Les Luthiers

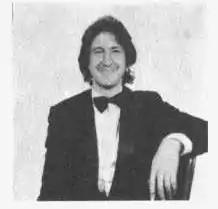
Gerardo Masana, author of "Cantata Laxatón" and one of the group's founders

During the 1960s, nearly every faculty in Argentine universities had its own musical choir. Some members began meeting outside rehearsals to create musical jokes for fun, which they later performed as humorous interludes at inter-choral festivals throughout the academic year.